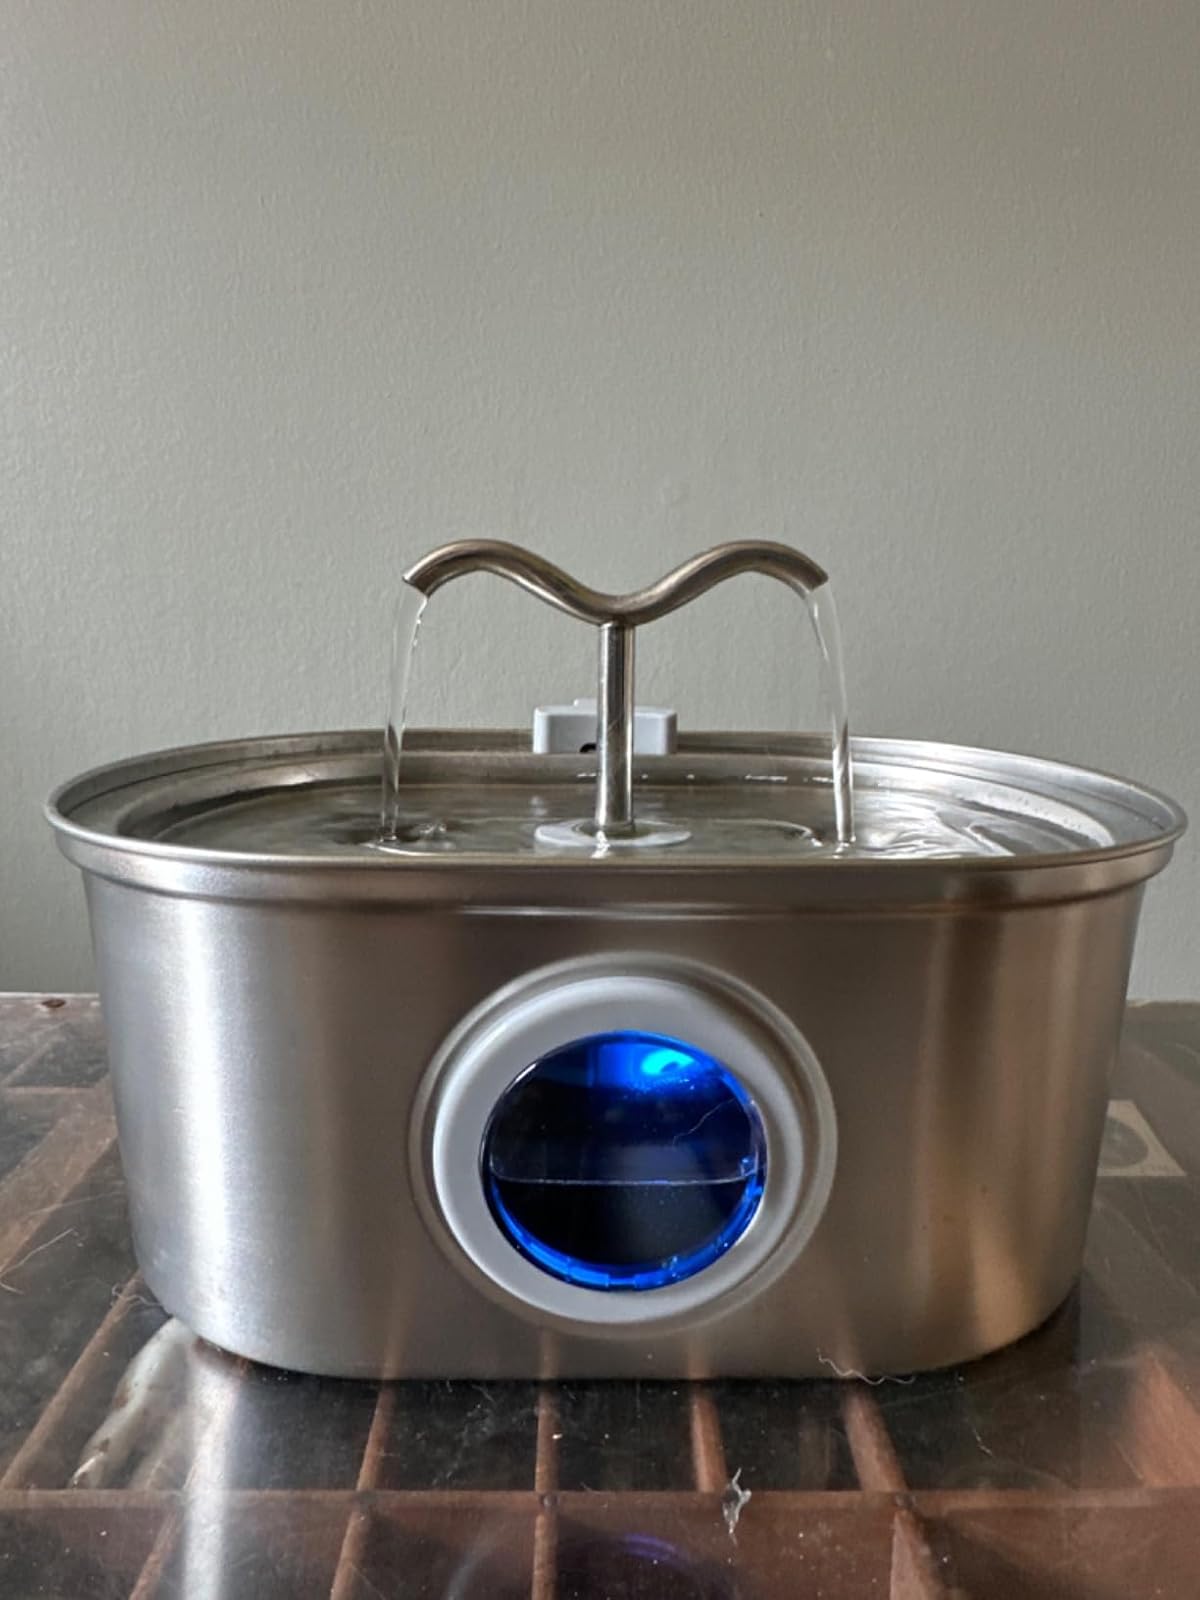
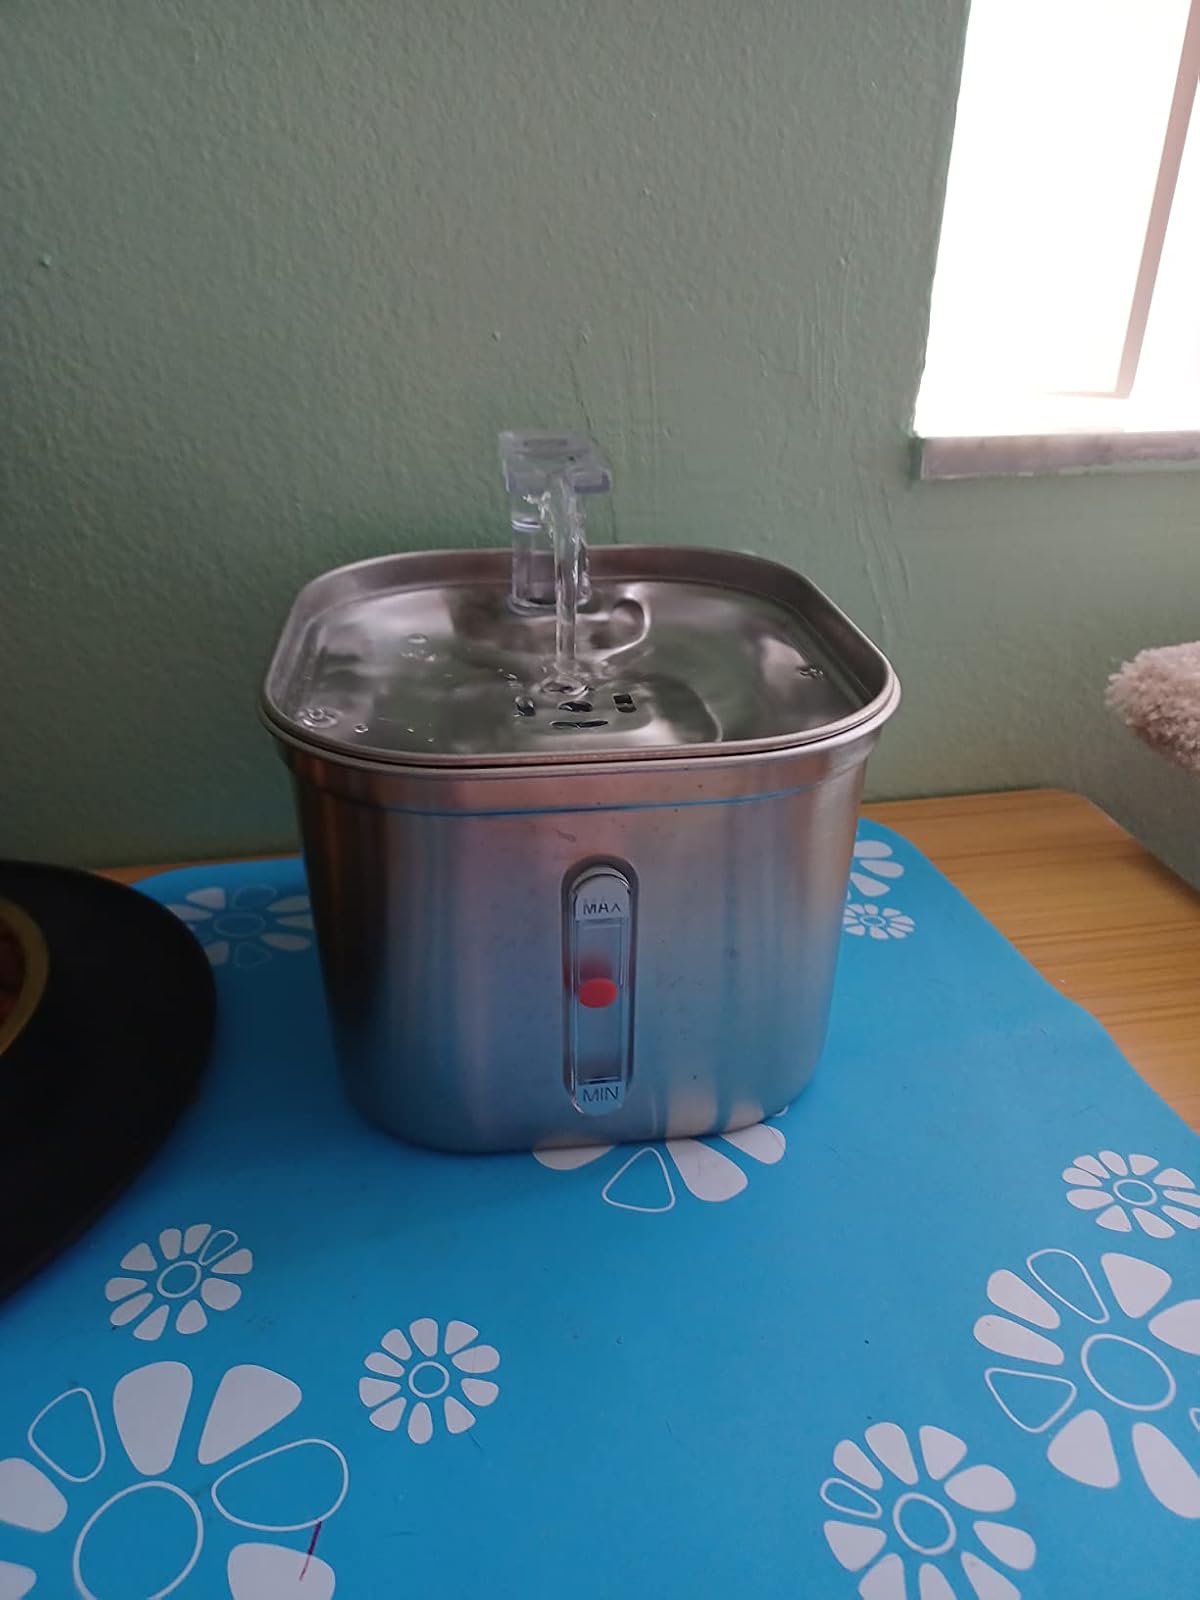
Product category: items_bowl
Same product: no